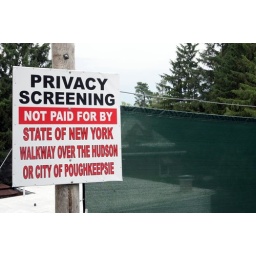
Strangers standing on the bridge and looking into your garden ... mandatory oversharing in real life.